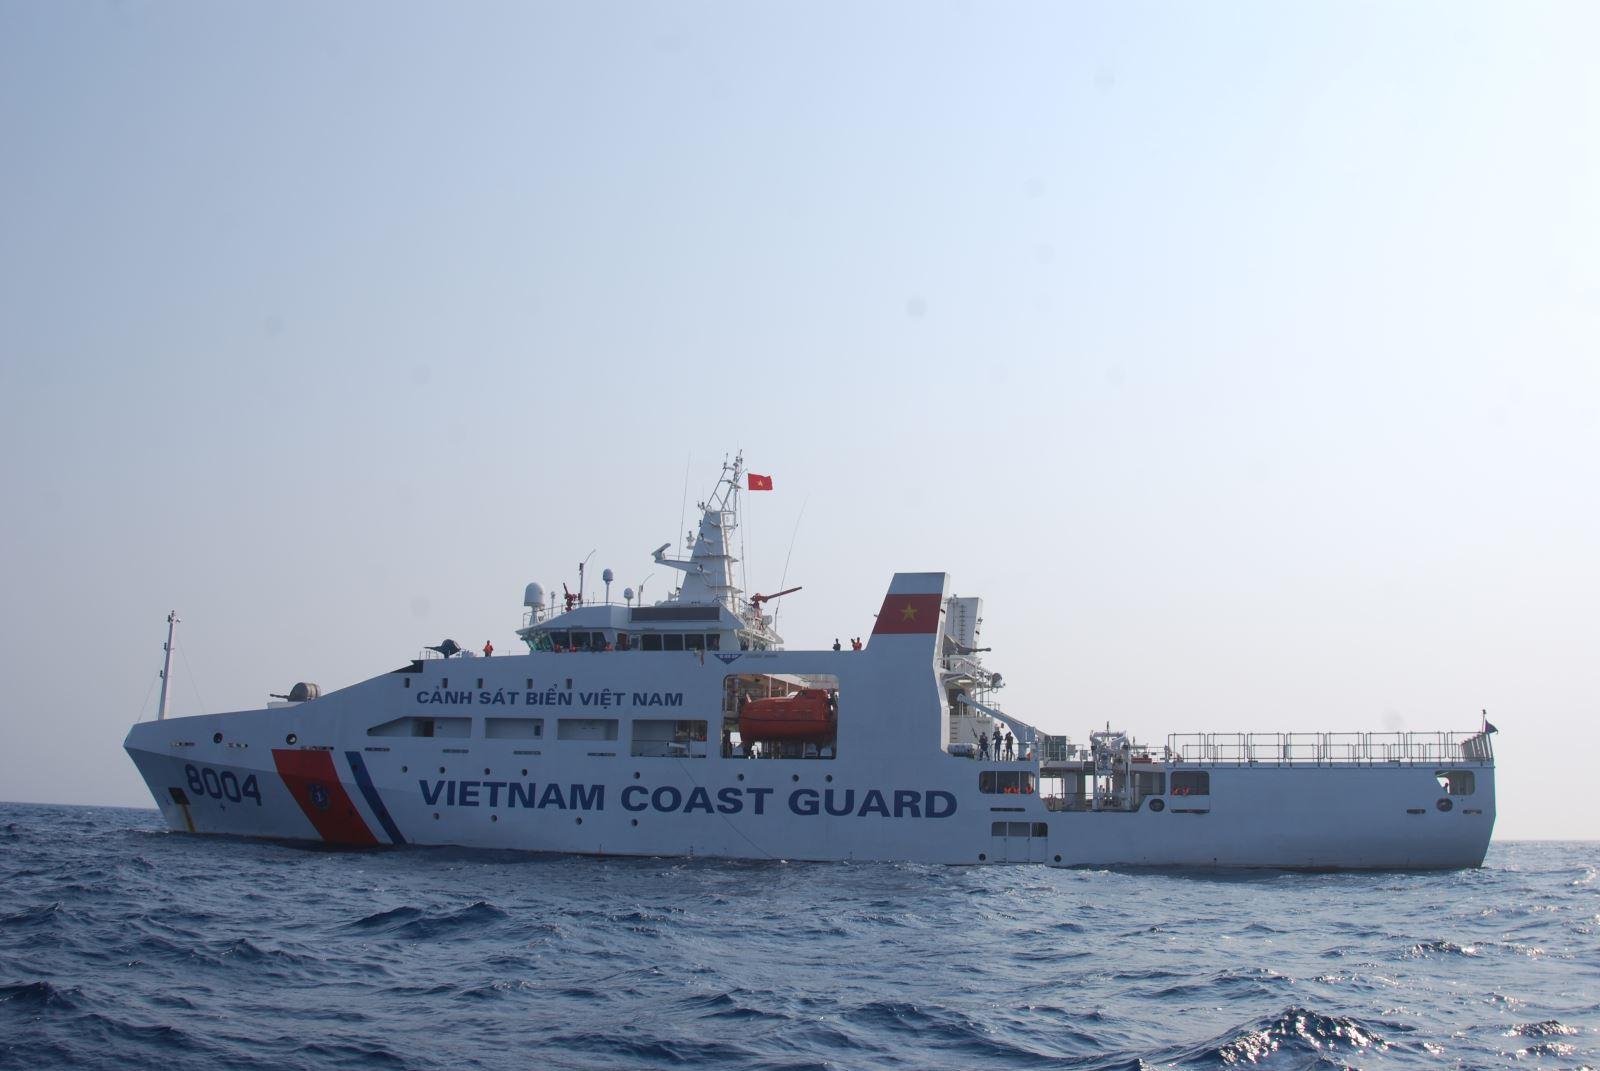
có một con tàu có màu chủ đạo là trắng xuất hiện trên biển